Question: Please indicate a possible affordance area of the soccer ball that can be used for catching
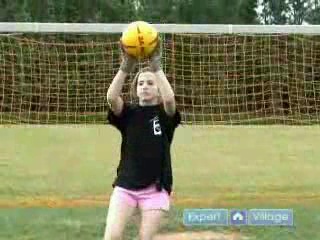
Answer: [119.5, 21, 158.5, 58]